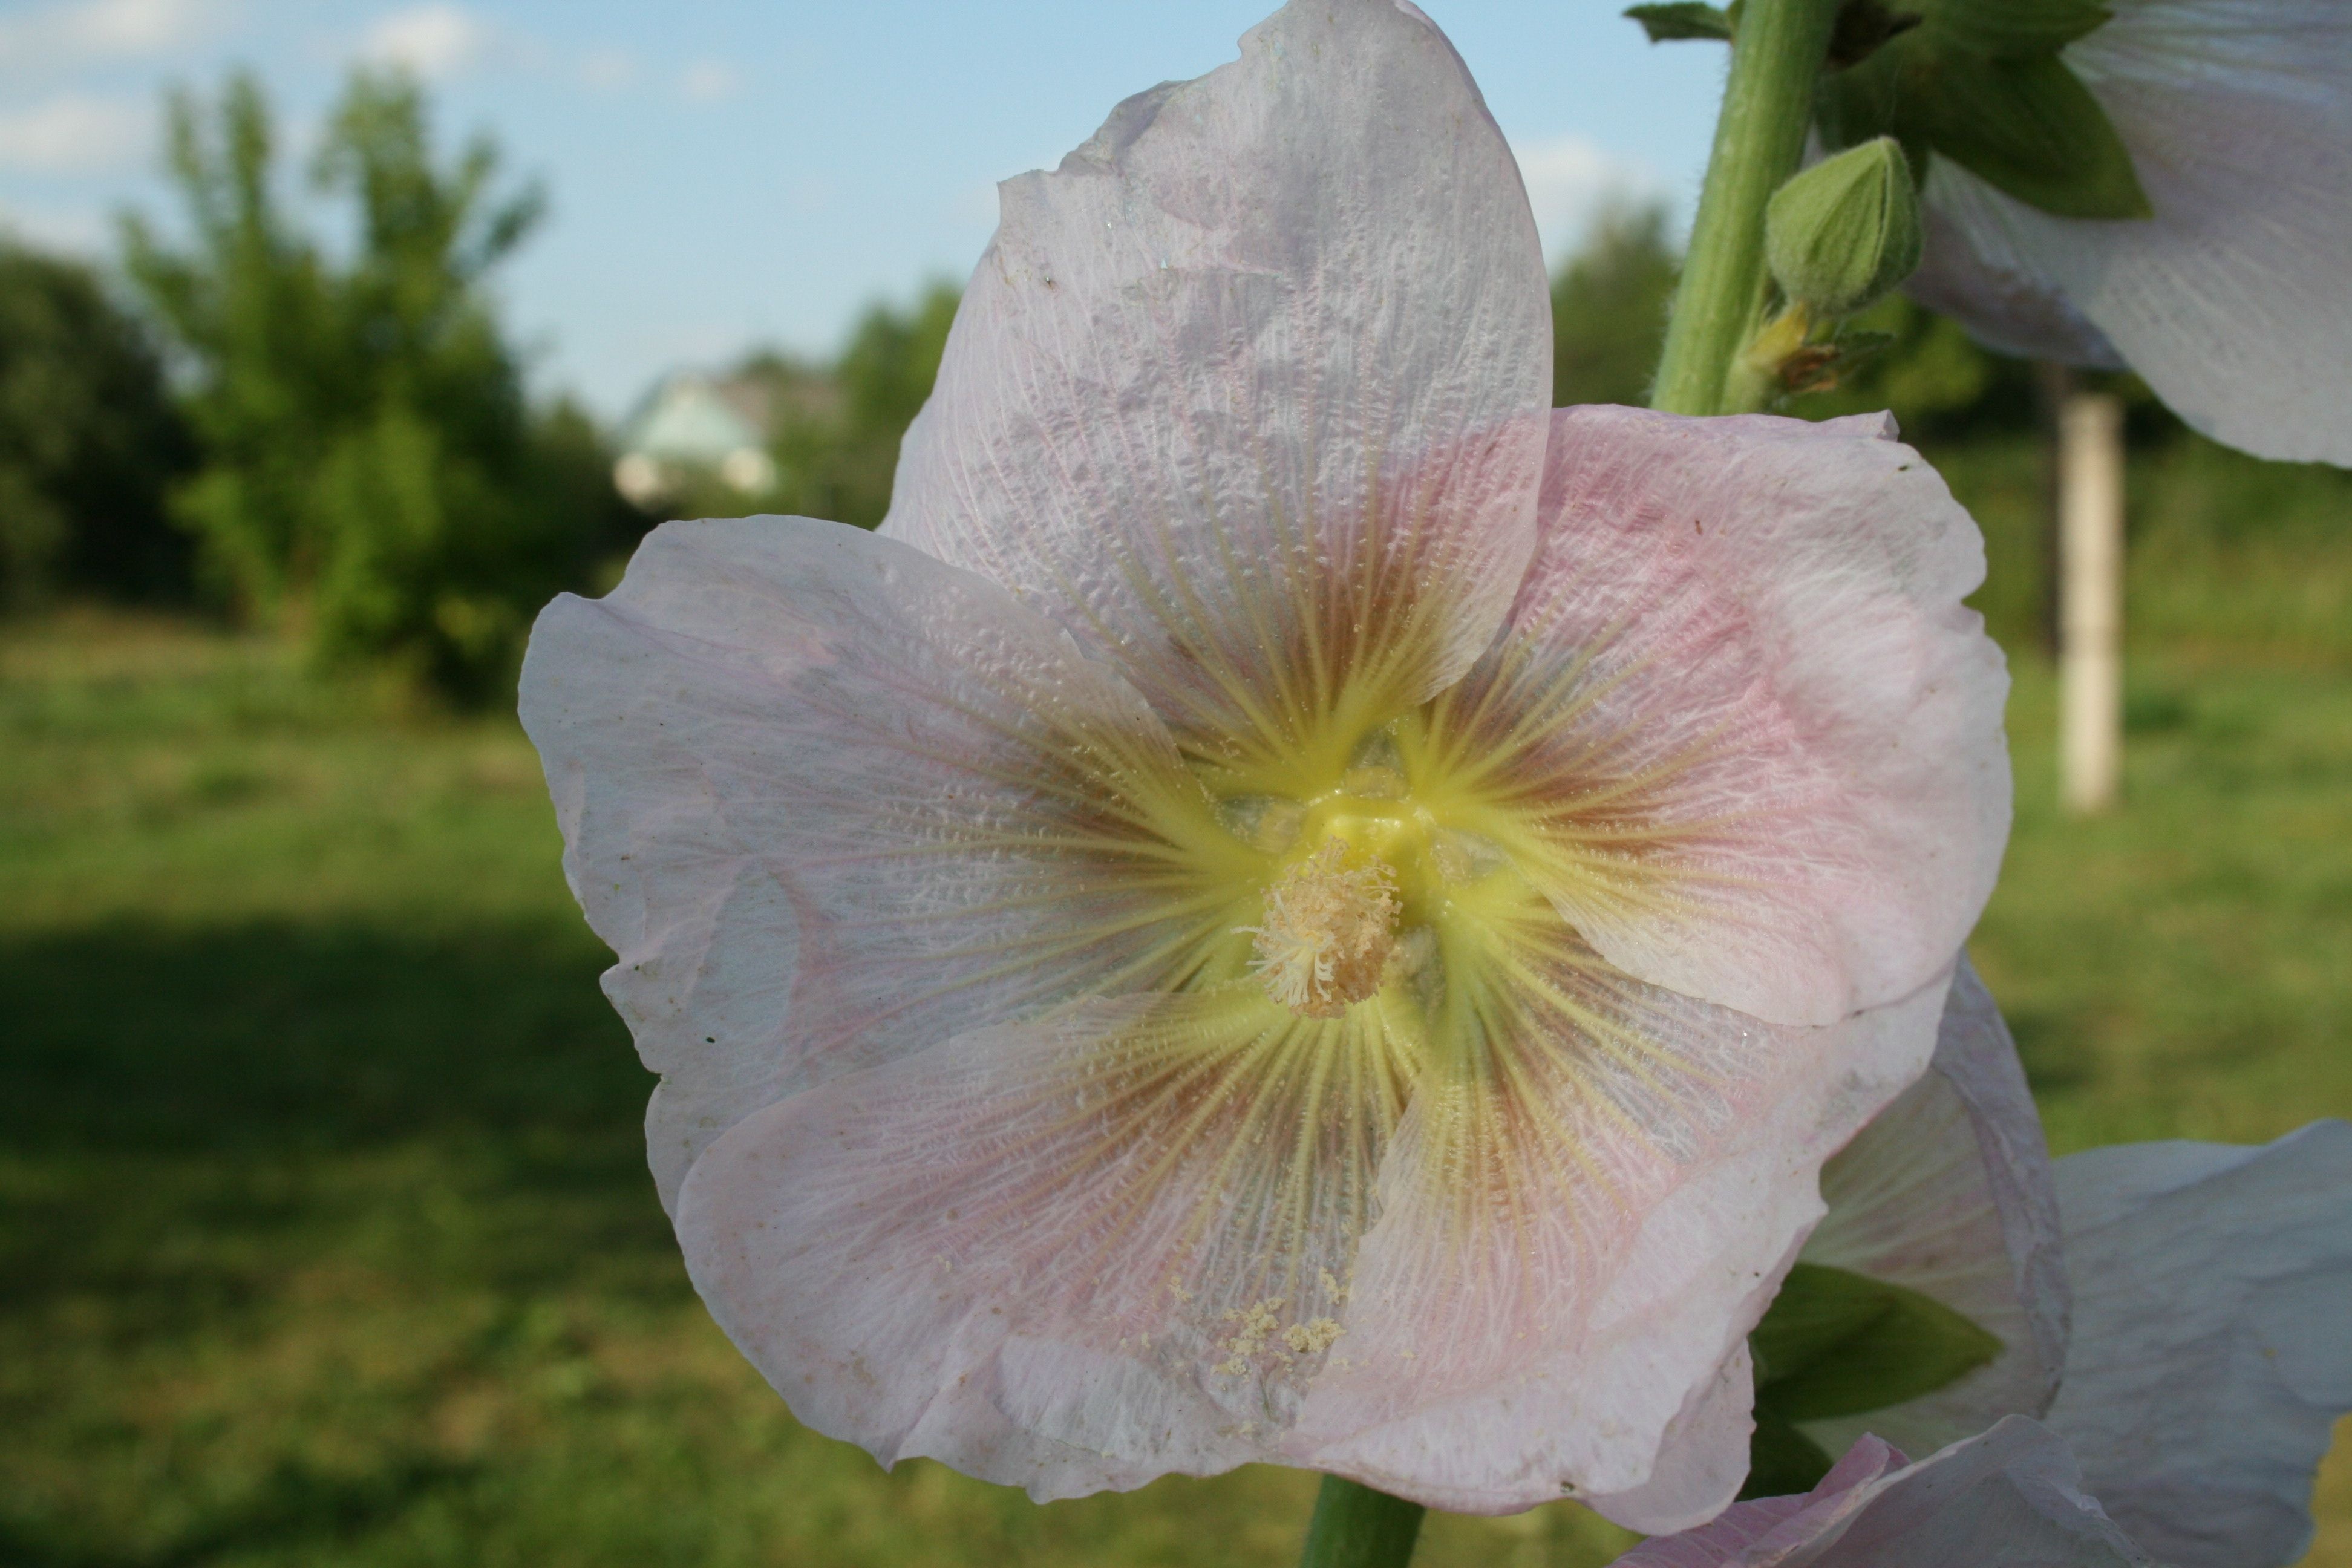
blossom, plant, white, flower, petal, botany, closeup, flora, wildflower, flowers, evening primrose, macro photography, summer flowers, flowering plant, land plant